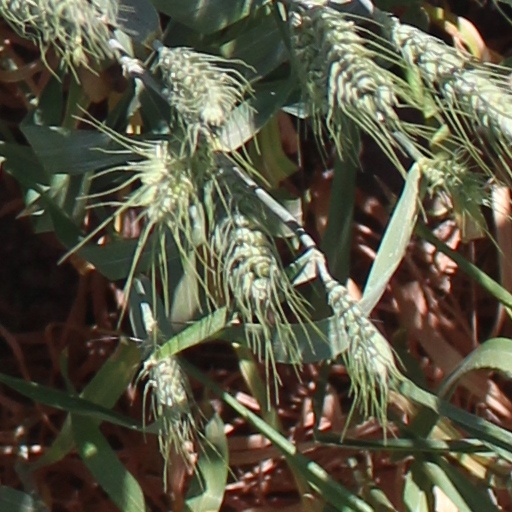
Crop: wheat